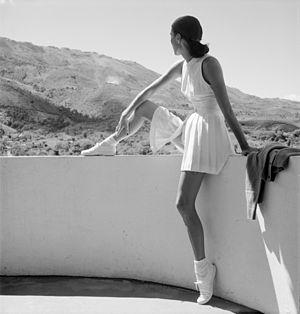
Le sportswear est un courant de mode majeur désignant l'utilisation de vêtements de sport dans un usage détourné. Si ses prémices apparaissent dans les années 1800 avec l'essor des activités sportives et de plein air dans des vêtements du quotidien, les tenues de sport en tant que telles sont établies au milieu de la première moitié du XXᵉ siècle. Le sportswear, ce mélange des genres, joue un rôle considérable dans la mode dès l'après-guerre au milieu du XXᵉ siècle. Des premières bicyclettes, ensuite du tennis, jusqu'aux clubs de fitness des années 1970 puis l'engouement du jogging, la mode de « ville » n'a cessé de d'inspirer de tenues adaptées aux loisirs et aux activités physiques. Au départ, les habits sont revus et corrigés pour permettre une pratique sportive qui n'est qu'un loisir. Mais avec l’émergence de compétitions, année après année, la création de tenues spécifiques par des entreprises spécialisées va se développer, jusqu'à se diffuser dans tous les vestiaires du quotidien.
Toni Frissell, ou Antoinette Frissell Bacon, née le 10 mars 1907 à New York et morte le 17 avril 1988 à Long Island, est une photographe américaine connue pour ses photographies de mode et de la Seconde Guerre mondiale, ainsi que pour ses portraits photographiques de célébrités américaines et européennes, d'enfants, et de femmes de toutes classes sociales.